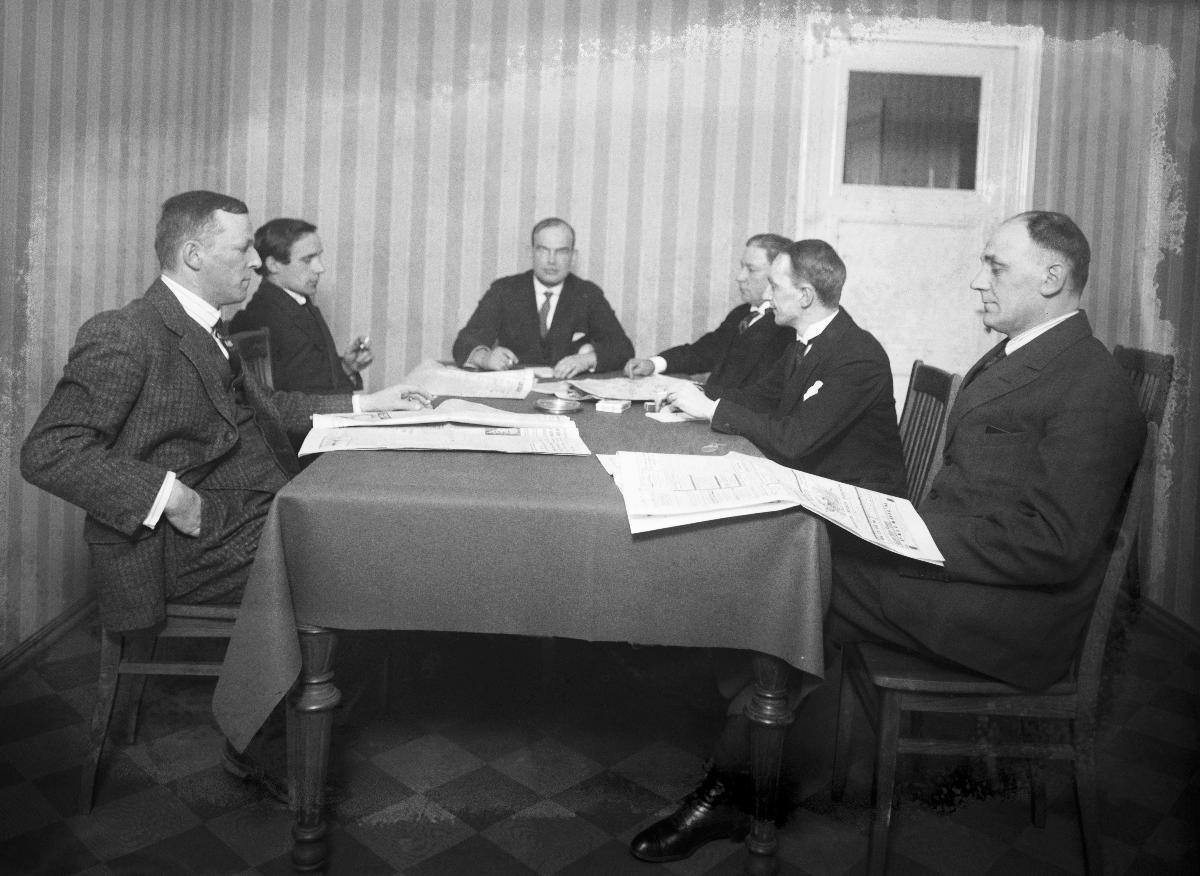
Sanomalehti Hufvudstadsbladetin toimittajia
Hufvudstadsbladets redaktörer; Editors of newspaper Hufvudstadsbladet
sisällön kuvaus: Hufvudstadsbladetin toimittajia Läntinen Heikinkatu 22:ssa, Helsingissä1927.  Vas. Pehr H. Norrmén (?) ja Hjalmar Dahl (?). Pöydän päässä G. W. E. Sjöberg, hänen oikealla puolellaan päätoimittaja Amos Anderson. Toimittaja Fredrik Valros äärimmäisenä oikealla. content description: Editors of newspaper Hufvudstadsbladet in Helsinki 1927. On the left Pehr H. Norrmén (?) and Hjalmar Dahl (?). Sitting at the end of the table G. W. E. Sjöberg and sitting next on his right side is editor-in-chief Amos Anderson. Editor Fredrik Valros sits utmost on the right. innehållsbeskrivning: Hufvudstadsbladets redaktörer i Helsingfors 1927. Till vänster Pehr H. Norrmén (?) och Hjalmar Dahl (?). I bordsändan G. W. E. Sjöberg, till höger om honom chefredaktör Amos Anderson. Redaktör Fredrik Valros ytterst till höger.
Vuosi: 1927
Paikka: Suomi, Uusimaa, Helsinki
Aiheet: Anderson, Amos; sanomalehdet; toimittajat (media); henkilökunta; työtilat; toimitukset (media); henkilöt; työhuoneet; sisäkuva; HBL; newspapers; journalists; working spaces; newsrooms; staff; personnel; interior; compartments; rooms; editorial staff; editorial office; office; persons; editors; dagstidningar; journalister; arbetsrum; redaktioner (media); tidningar; redaktion; personal; redaktörer; interiörer; utrymmen; personer; personer (individer)